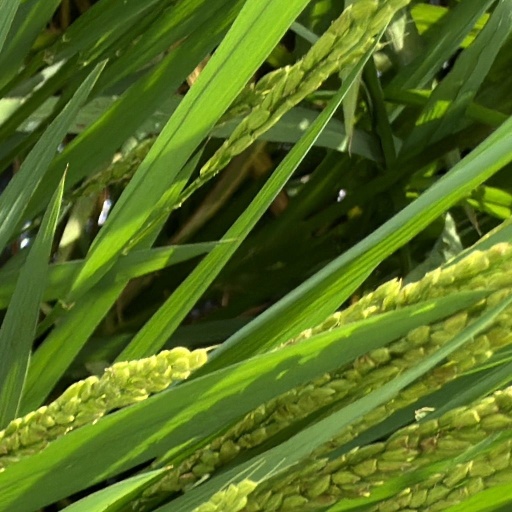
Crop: rice